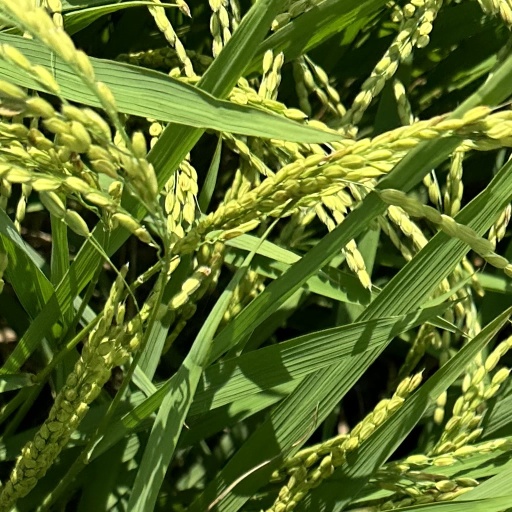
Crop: rice